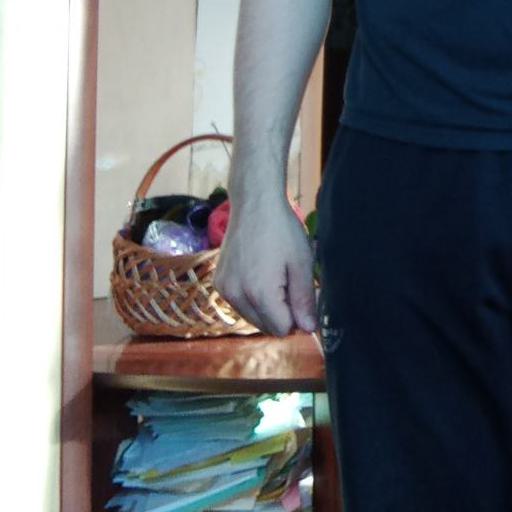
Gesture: no_gesture